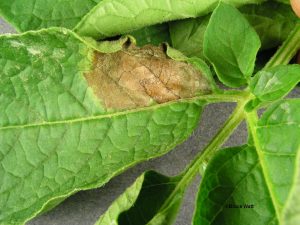
Plant: Potato
Disease: potato late blight